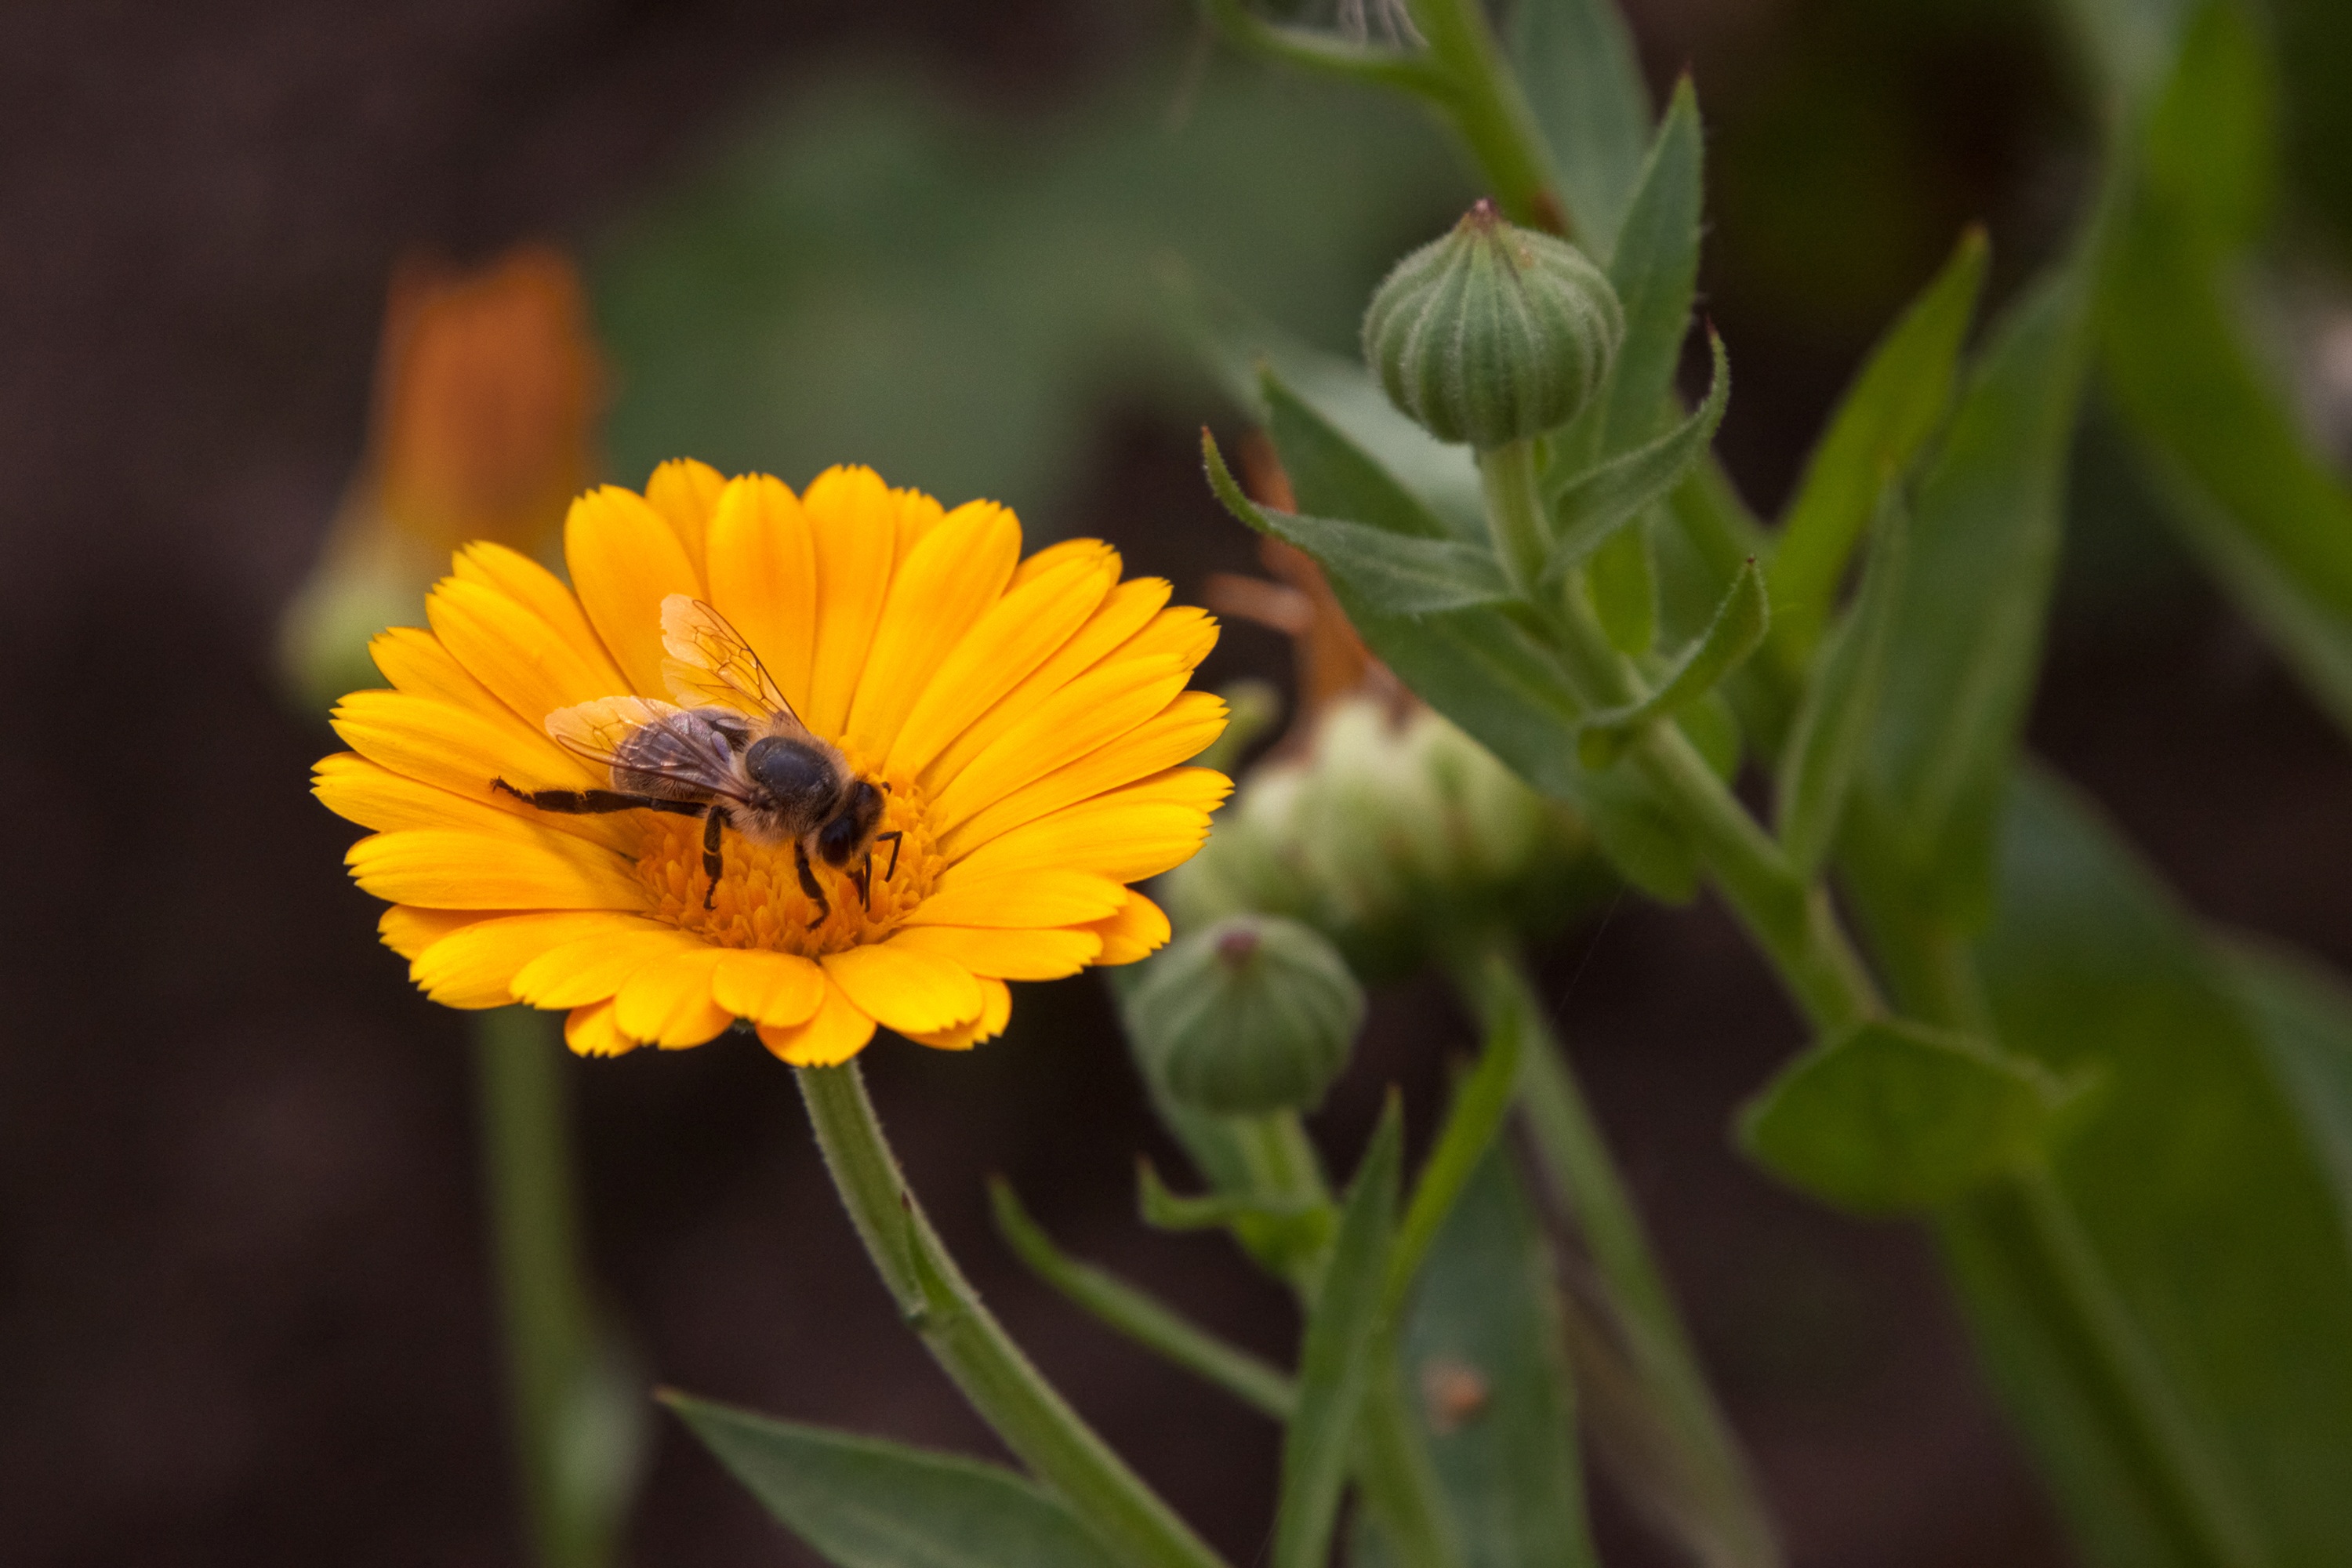
nature, plant, flower, petal, summer, orange, pollen, herb, insect, botany, yellow, flora, fauna, invertebrate, wildflower, close up, bee, dacha, nectar, macro photography, garden flower, flowering plant, daisy family, calendula, annual plant, plant stem, land plant